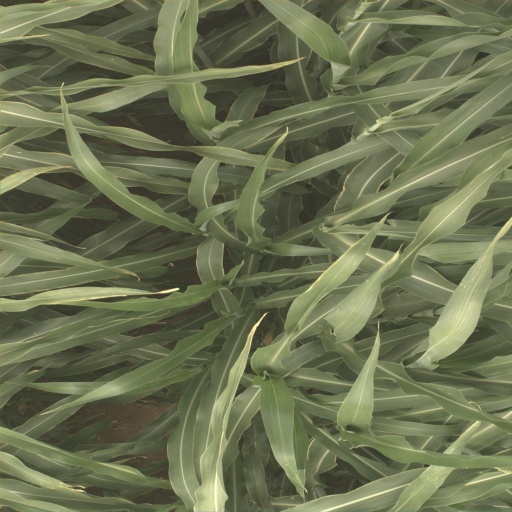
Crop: sorghum